Typhoon Vamco

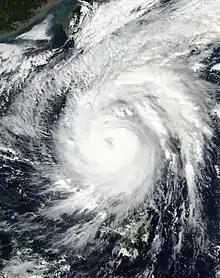
Typhoon Vamco approaching the Philippines on November 11.

As Vamco initially formed inside of the Philippine Area of Responsibility, the PAGASA immediately began issuing severe weather bulletins in preparation for the typhoon. The Philippines had recently been hit with three other tropical cyclones Typhoon Molave (Quinta), Typhoon Goni (Rolly), and Tropical Storm Etau (Tonyo) making this the fourth tropical cyclone to approach Luzon in the past month. After Goni damaged the PAGASA's Doppler weather radar station in Catanduanes, one of the only three stations in the country, typhoon tracking was done manually. The PAGASA first raised tropical cyclone wind signals as early as November 9. By 23:00 UTC on November 10, the PAGASA had raised a Signal #2 wind signal for 17 provinces, parts of 6 provinces, 2 islands, and the national capital region, Metro Manila. The National Disaster Risk Reduction Management Council (NDRRMC), also began sending out emergency alerts to mobile phone users about possible storm surges. The NDRRMC later used this same system to alert citizens in areas under Signal #3.